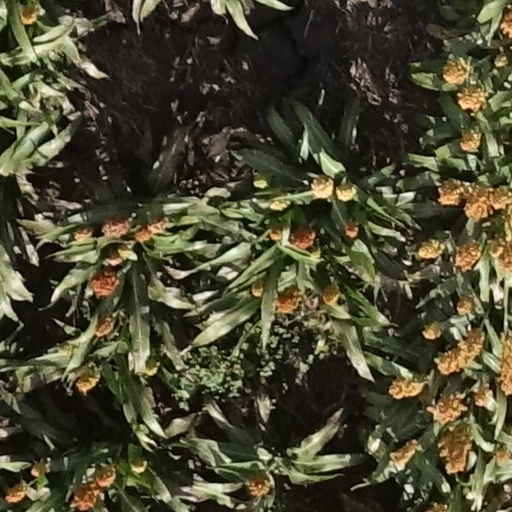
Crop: sorghum